Final Fantasy XIII

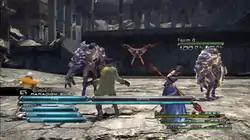
The "Final Fantasy XIII" battle system, with the "Paradigm Shift" option, the Active Time Battle (ATB) bar filling beneath it with five slots and two actions queued, and the three active characters' health and roles displayed. The enemy's name and damage percentage are shown in the upper right corner.

As in "Final Fantasy XII", enemies are integrated into the open field and can be approached or avoided by the player. When the player's character touches an enemy, the screen transitions from the regular map to a separate battle screen similar to those used in previous "Final Fantasy" titles; the character's health is fully restored after each battle.